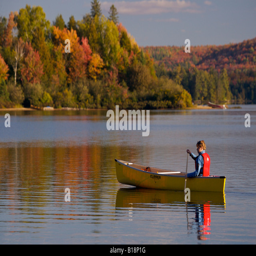
woman paddling a canoe at sunset